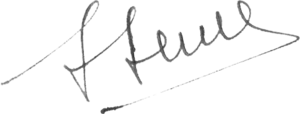
François Sevez est un militaire français, né le 22 novembre 1891 à Chambéry et mort accidentellement le 29 février 1948 à Ichenheim, en Allemagne. Il était alors général de corps d'armée. Le 7 mai 1945 il représente la France et contresigne la capitulation allemande, à Reims, en tant que second du général Juin.